Abdul Hodge

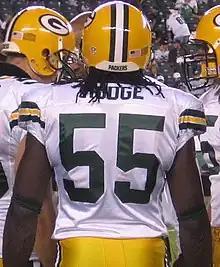
Hodge in 2006

Abdul Hodge (born September 9, 1982) is an American football coach and former player. He is currently the tight ends coach at Iowa, where he played as a 3-time all Big-Ten linebacker. He was drafted by the Green Bay Packers in the third round of the 2006 NFL draft.